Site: brandenburg
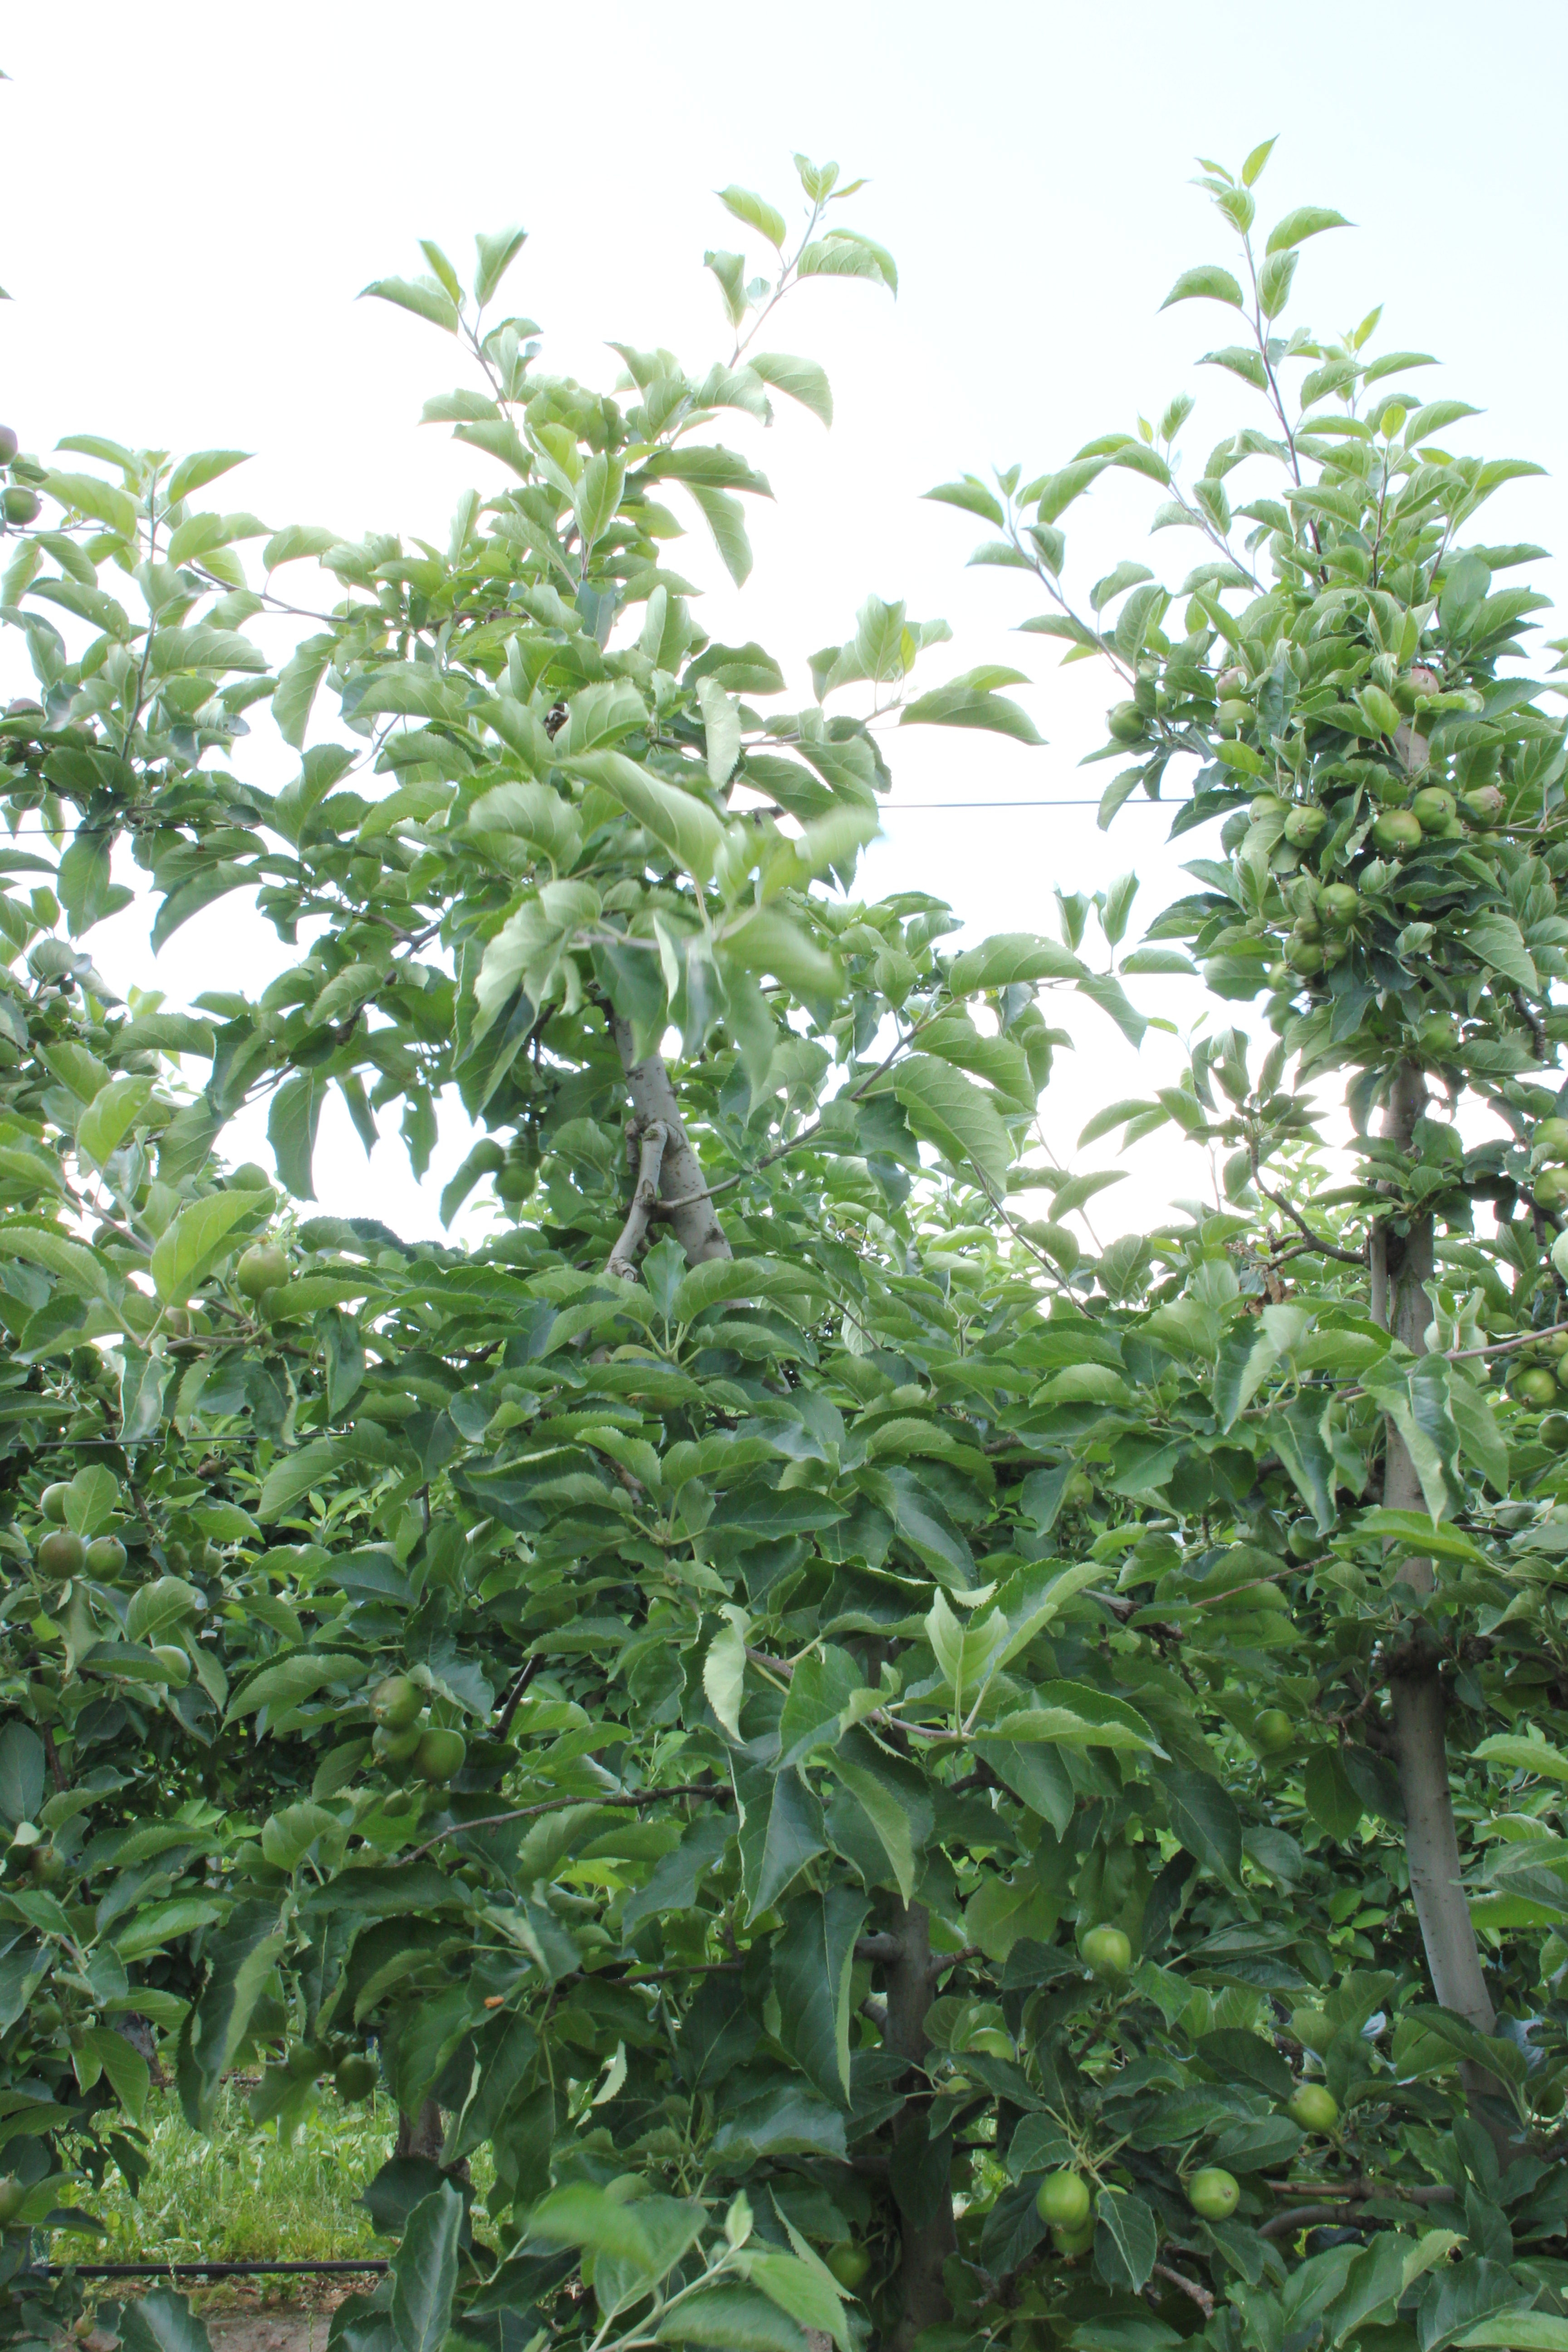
Growth stage (BBCH 73): Development of fruit